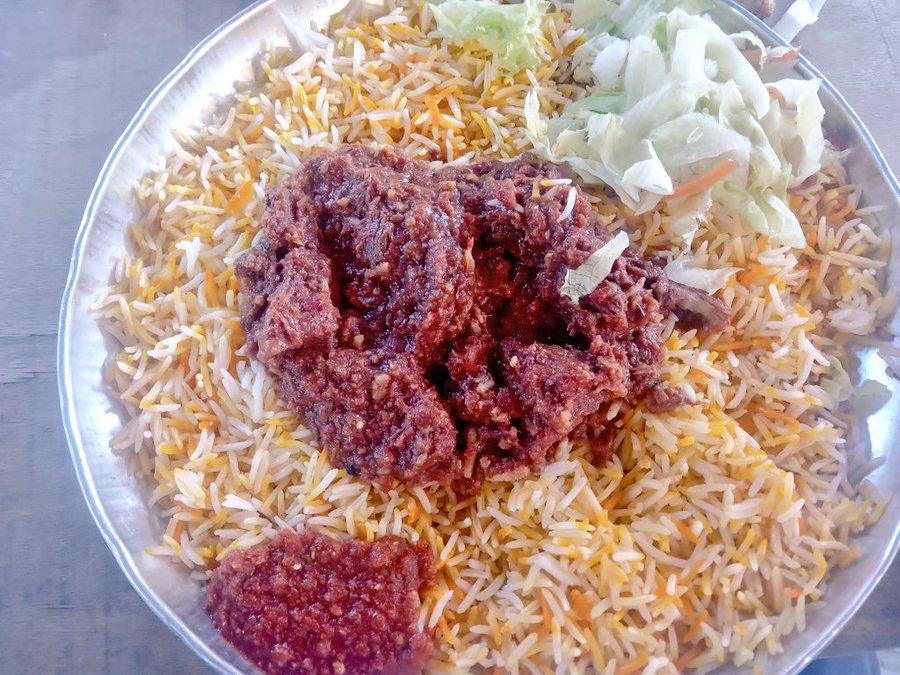
Sahani nyeupe imejaa biriani ya mchele  ikiwa na vipande viwili vya nyama vilivyopikwa kwa mchuzi mwekundu, pembeni kuna kiasi kidogo cha [cs]salad[cs] ya kabichi iliyokatwa vizuri na kipande kidogo cha pilipili ya ardhini.
Mchele una rangi ya anjano na nyeupe.